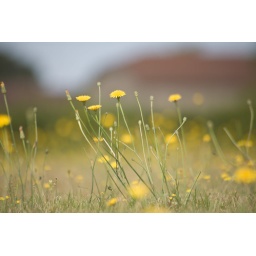
No blood red poppies here in the summer, but an optimistic flurry of yellow in a field near the cemetery.